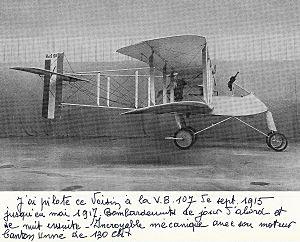
Avion de bombardement en 1915, le biplan Voisin, piloté par Armand Viguier, pilote de chasse, à la VB 107.